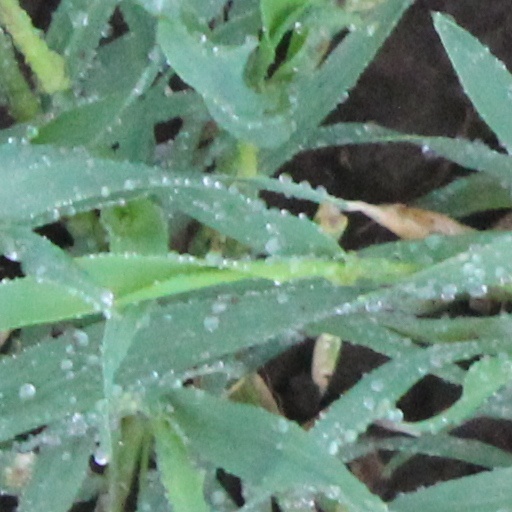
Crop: wheat